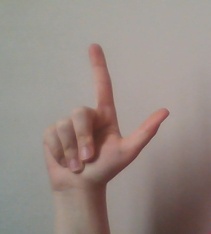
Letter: laam